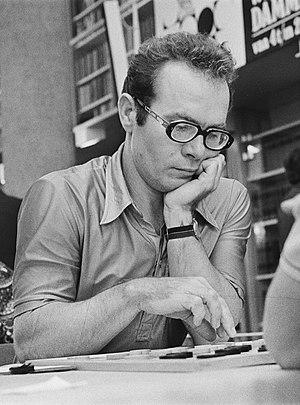
Viatcheslav Ivanovitch Chtchogoliev né le 30 décembre 1940 à Moscou, est un grand maître international soviétique de dames. Il a été champion du monde en 1960 et 1964 et champion d'URSS en 1959, 1963, 1964 et 1976.